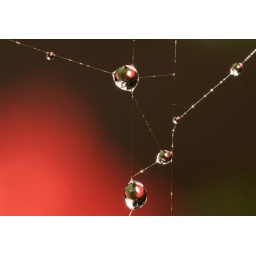
Ok I cheated- one old spiders web, one water sprayer and a miniature rose in a pot. Taken at about 2:1